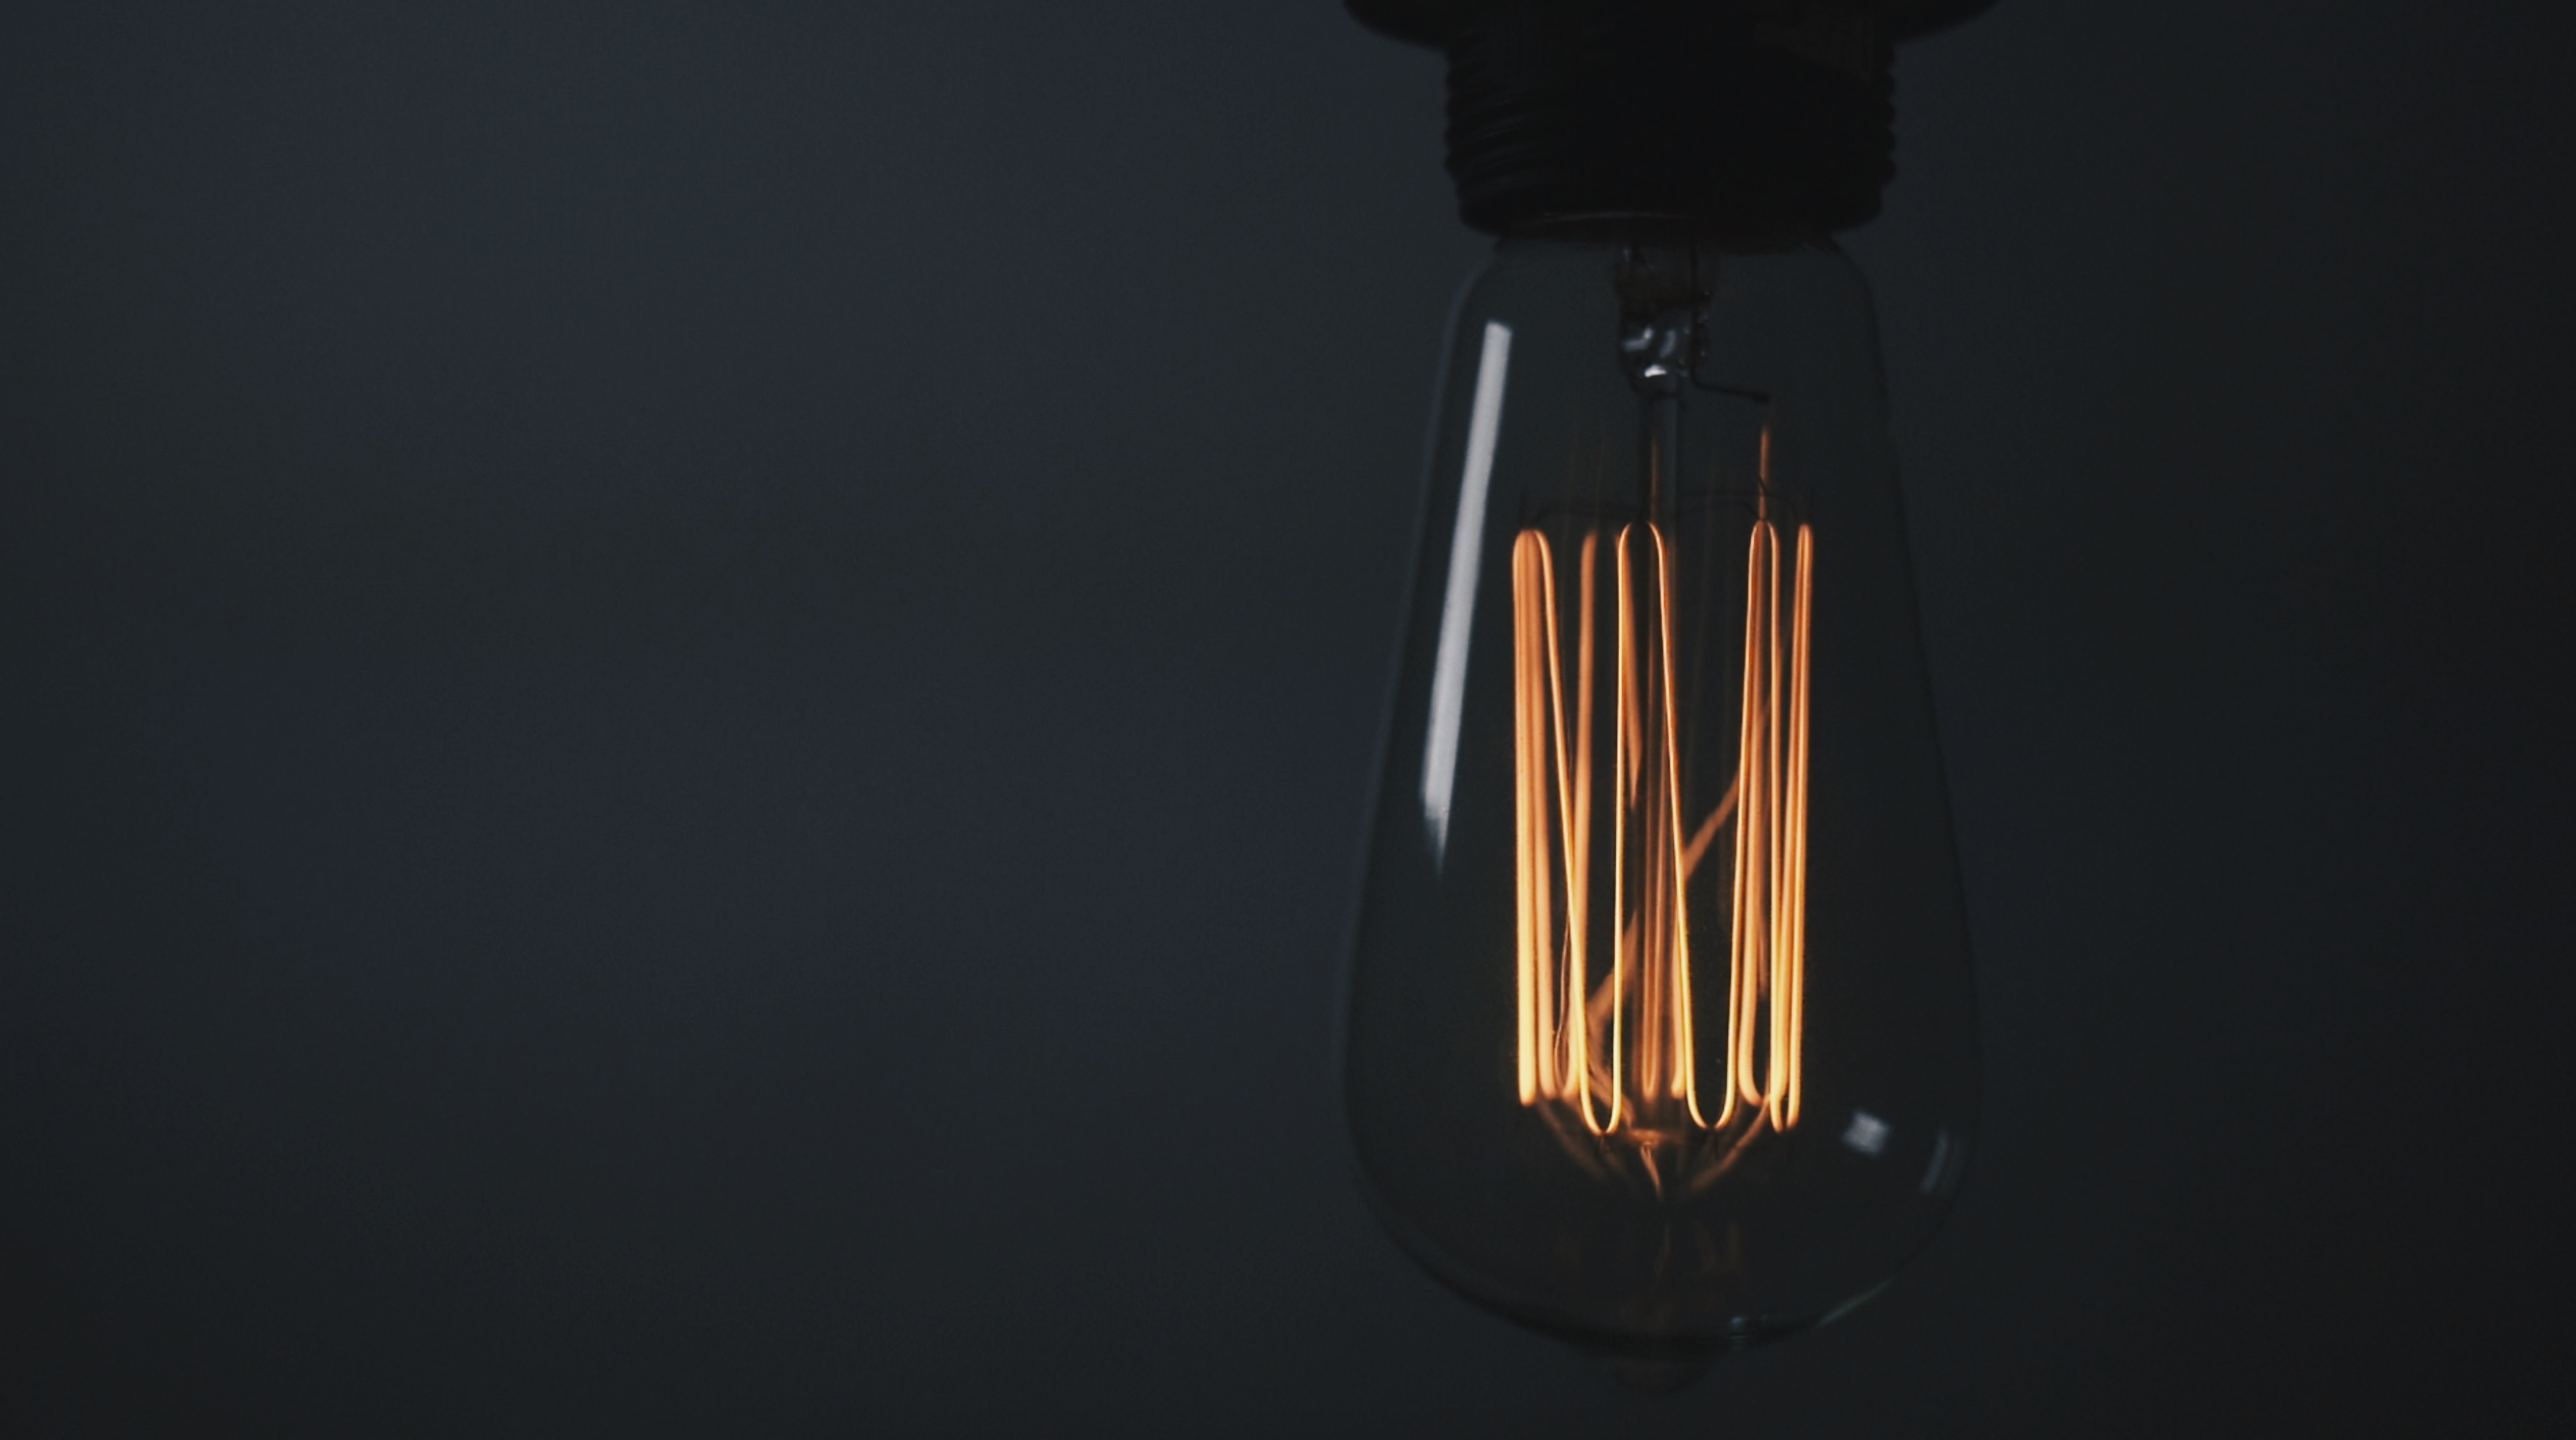
light, bottle, lamp, lighting, product, light fixture, sconce, incandescent light bulb